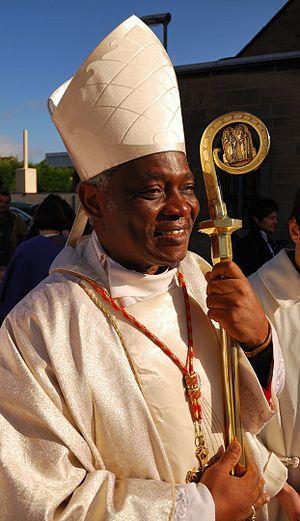
Les Fanti sont une population d'Afrique de l'Ouest, vivant dans le golfe de Guinée, principalement au Ghana. Une importante communauté s'est également installée en Côte d'Ivoire pour y pratiquer la pêche, notamment à la langouste, à l'ouest du pays, près des villes de San-Pédro et Sassandra. Ils font partie du groupe des Akans.